The Rhodes Colossus

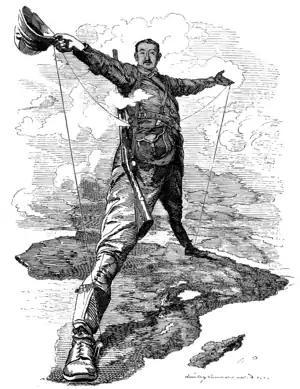
Cecil Rhodes striding from Cairo to Cape Town

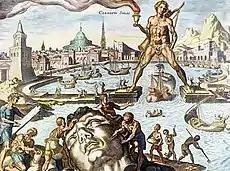
The "Colossus of Rhodes", in the 1572 "Octo Mundi Miracula", the earliest known representation of the Colossus in modern times.

The Rhodes Colossus is an editorial cartoon illustrated by English cartoonist Edward Linley Sambourne and published by "Punch" magazine in 1892. The cartoon depicts British business magnate Cecil Rhodes as a giant straddling over Africa holding a telegraph line grounded at the northern and southern ends of the continent, a reference to his desire to build a "Cape to Cairo" rail and telegraph line connecting most of the British colonies in Africa. It is a visual pun of the Colossus of Rhodes, one of the Seven Wonders of the Ancient World.